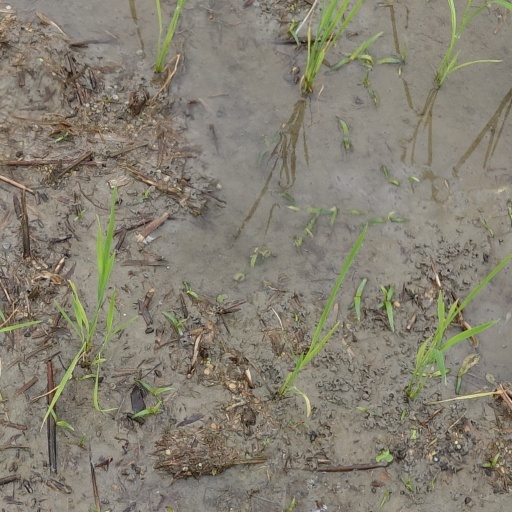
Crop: rice